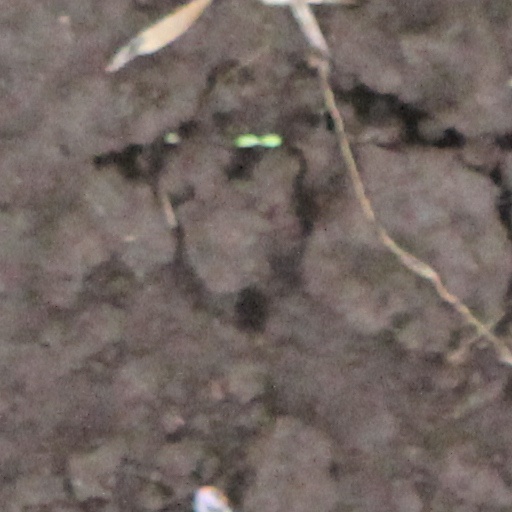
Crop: wheat